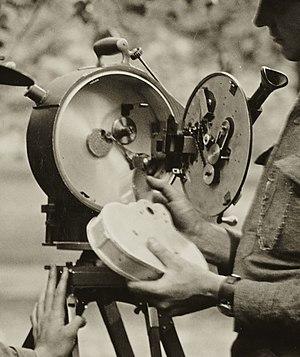
L’Akeley est une caméra argentique très originale par rapport aux autres appareils de l’époque du cinéma muet, conçue en 1917 par Carl Akeley, et développée les années suivantes, qui fut notamment prisée par les documentaristes et par les cinéastes spécialisés en prises de vues aériennes.
Dans une caméra argentique, un magasin est un accessoire destiné au stockage de la pellicule vierge pour assurer les prises de vues et la protéger de toute exposition accidentelle à la lumière. Le magasin des caméras de poing est une partie constitutive du corps de la caméra. Les magasins des caméras de cinéma de studio sont des pièces amovibles que l’on change dès que la pellicule vierge a été impressionnée sur toute sa longueur.